Describe the emotion expressed in this image:  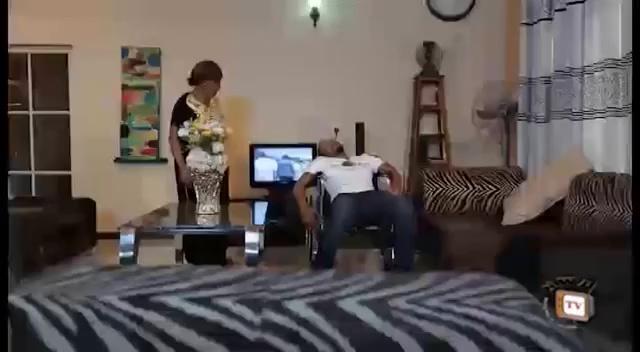
This person displays Pain, valence and arousal with low intensity.